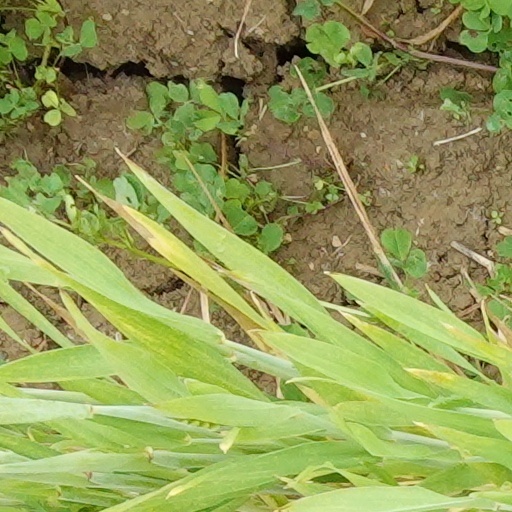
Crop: wheat